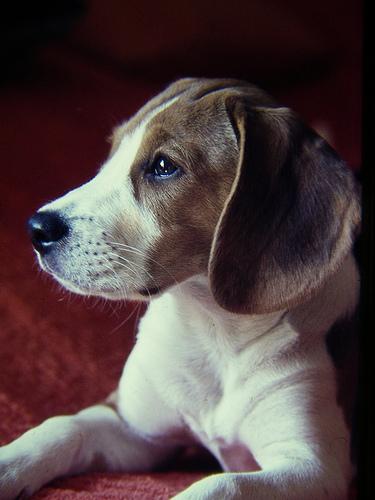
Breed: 276-n000113-beagle